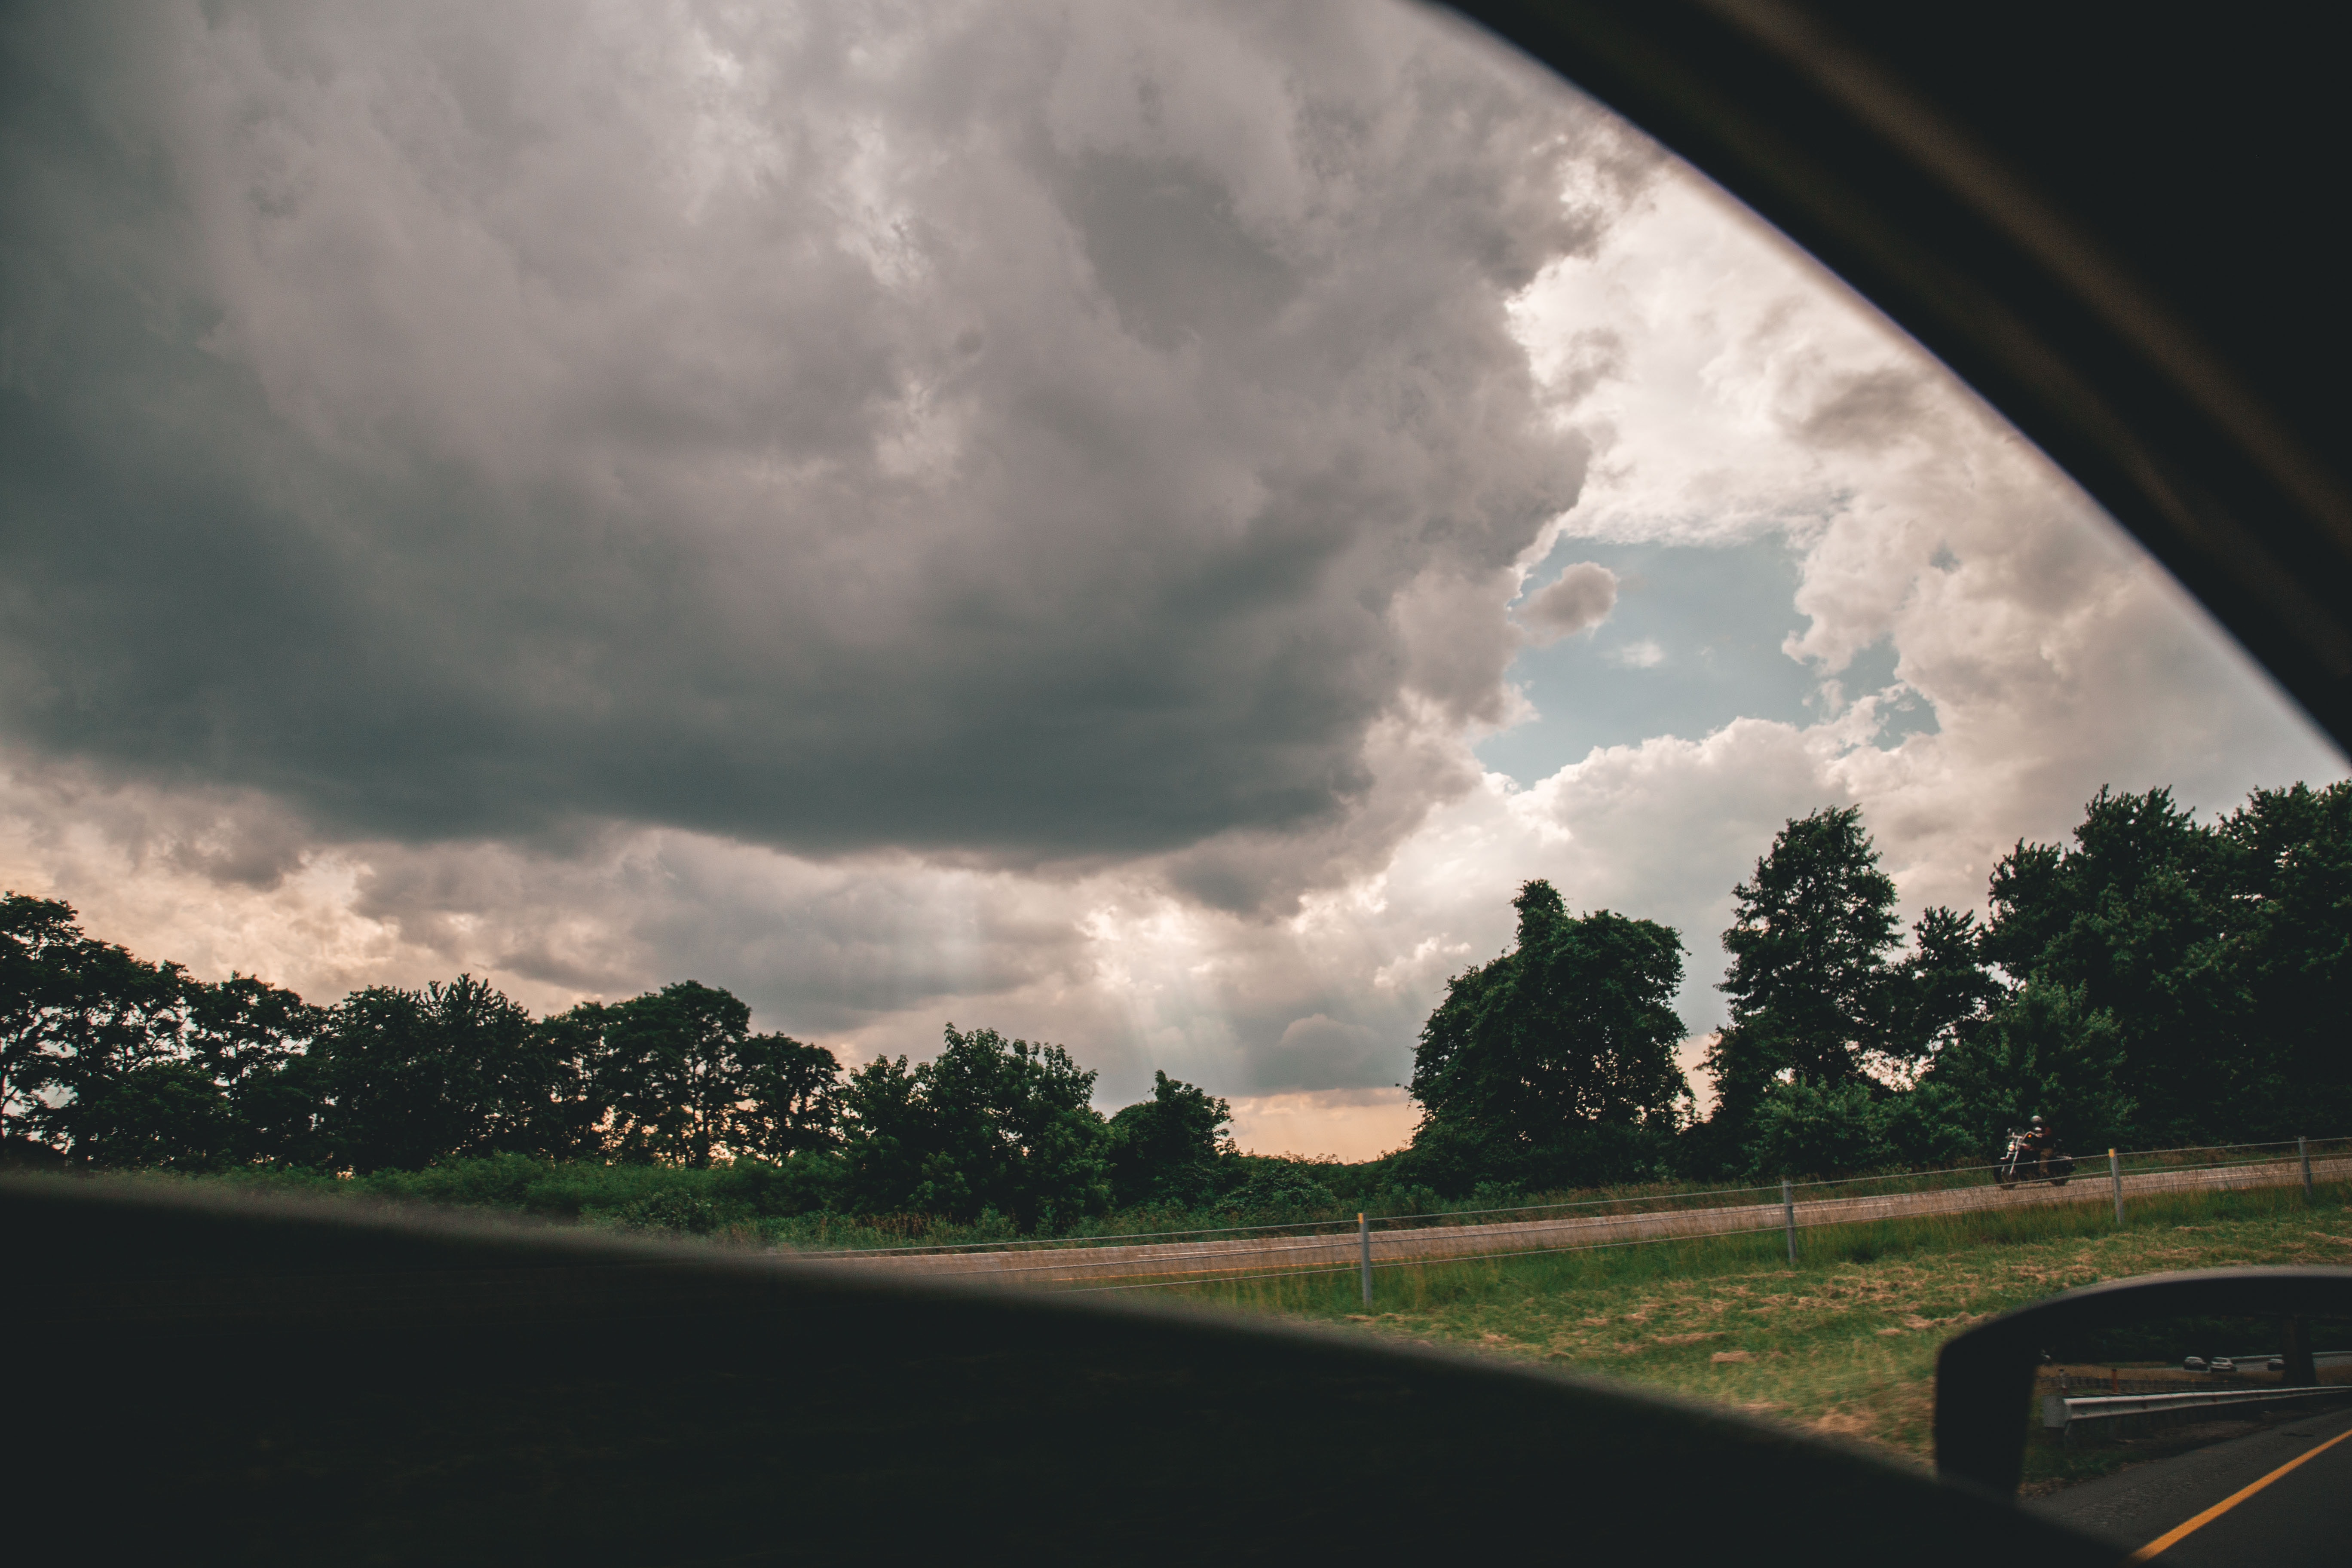
sky, cloud, daytime, road, cumulus, tree, meteorological phenomenon, atmosphere, infrastructure, windshield, grass, road trip, auto part, sunlight, highway, rural area, photography, automotive window part, horizon, storm, landscape, window, rear view mirror, driving, Tints and shades, freeway, asphalt